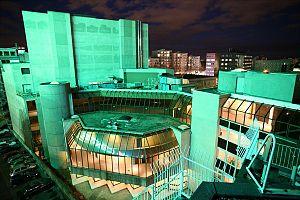
Le Festival du court métrage de Clermont-Ferrand est aujourd'hui la plus importante manifestation cinématographique mondiale consacrée au court métrage. En terme d'audience et de présence professionnelle, c'est le deuxième festival de cinéma en France après le festival de Cannes.
La Maison des Congrès et de la Culture de Clermont-Ferrand est un lieu de spectacle municipal. Deux salles de spectacle et plusieurs salles de réunion permettent la tenue, tout au long de l'année, de très nombreux spectacles vivants : théâtre contemporain, classique et de boulevard, opéra, opérette, danse, concert rock et de musique classique, création, etc.